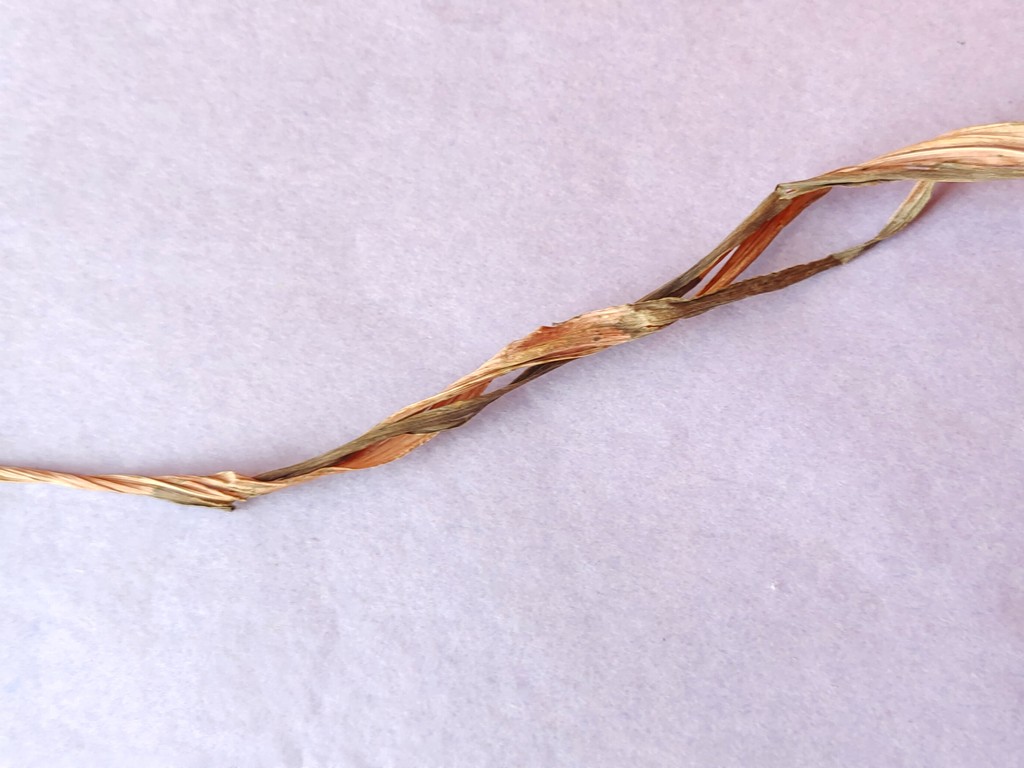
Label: Dried